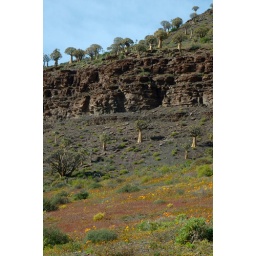
quiver tree forest 2 - near brandkop